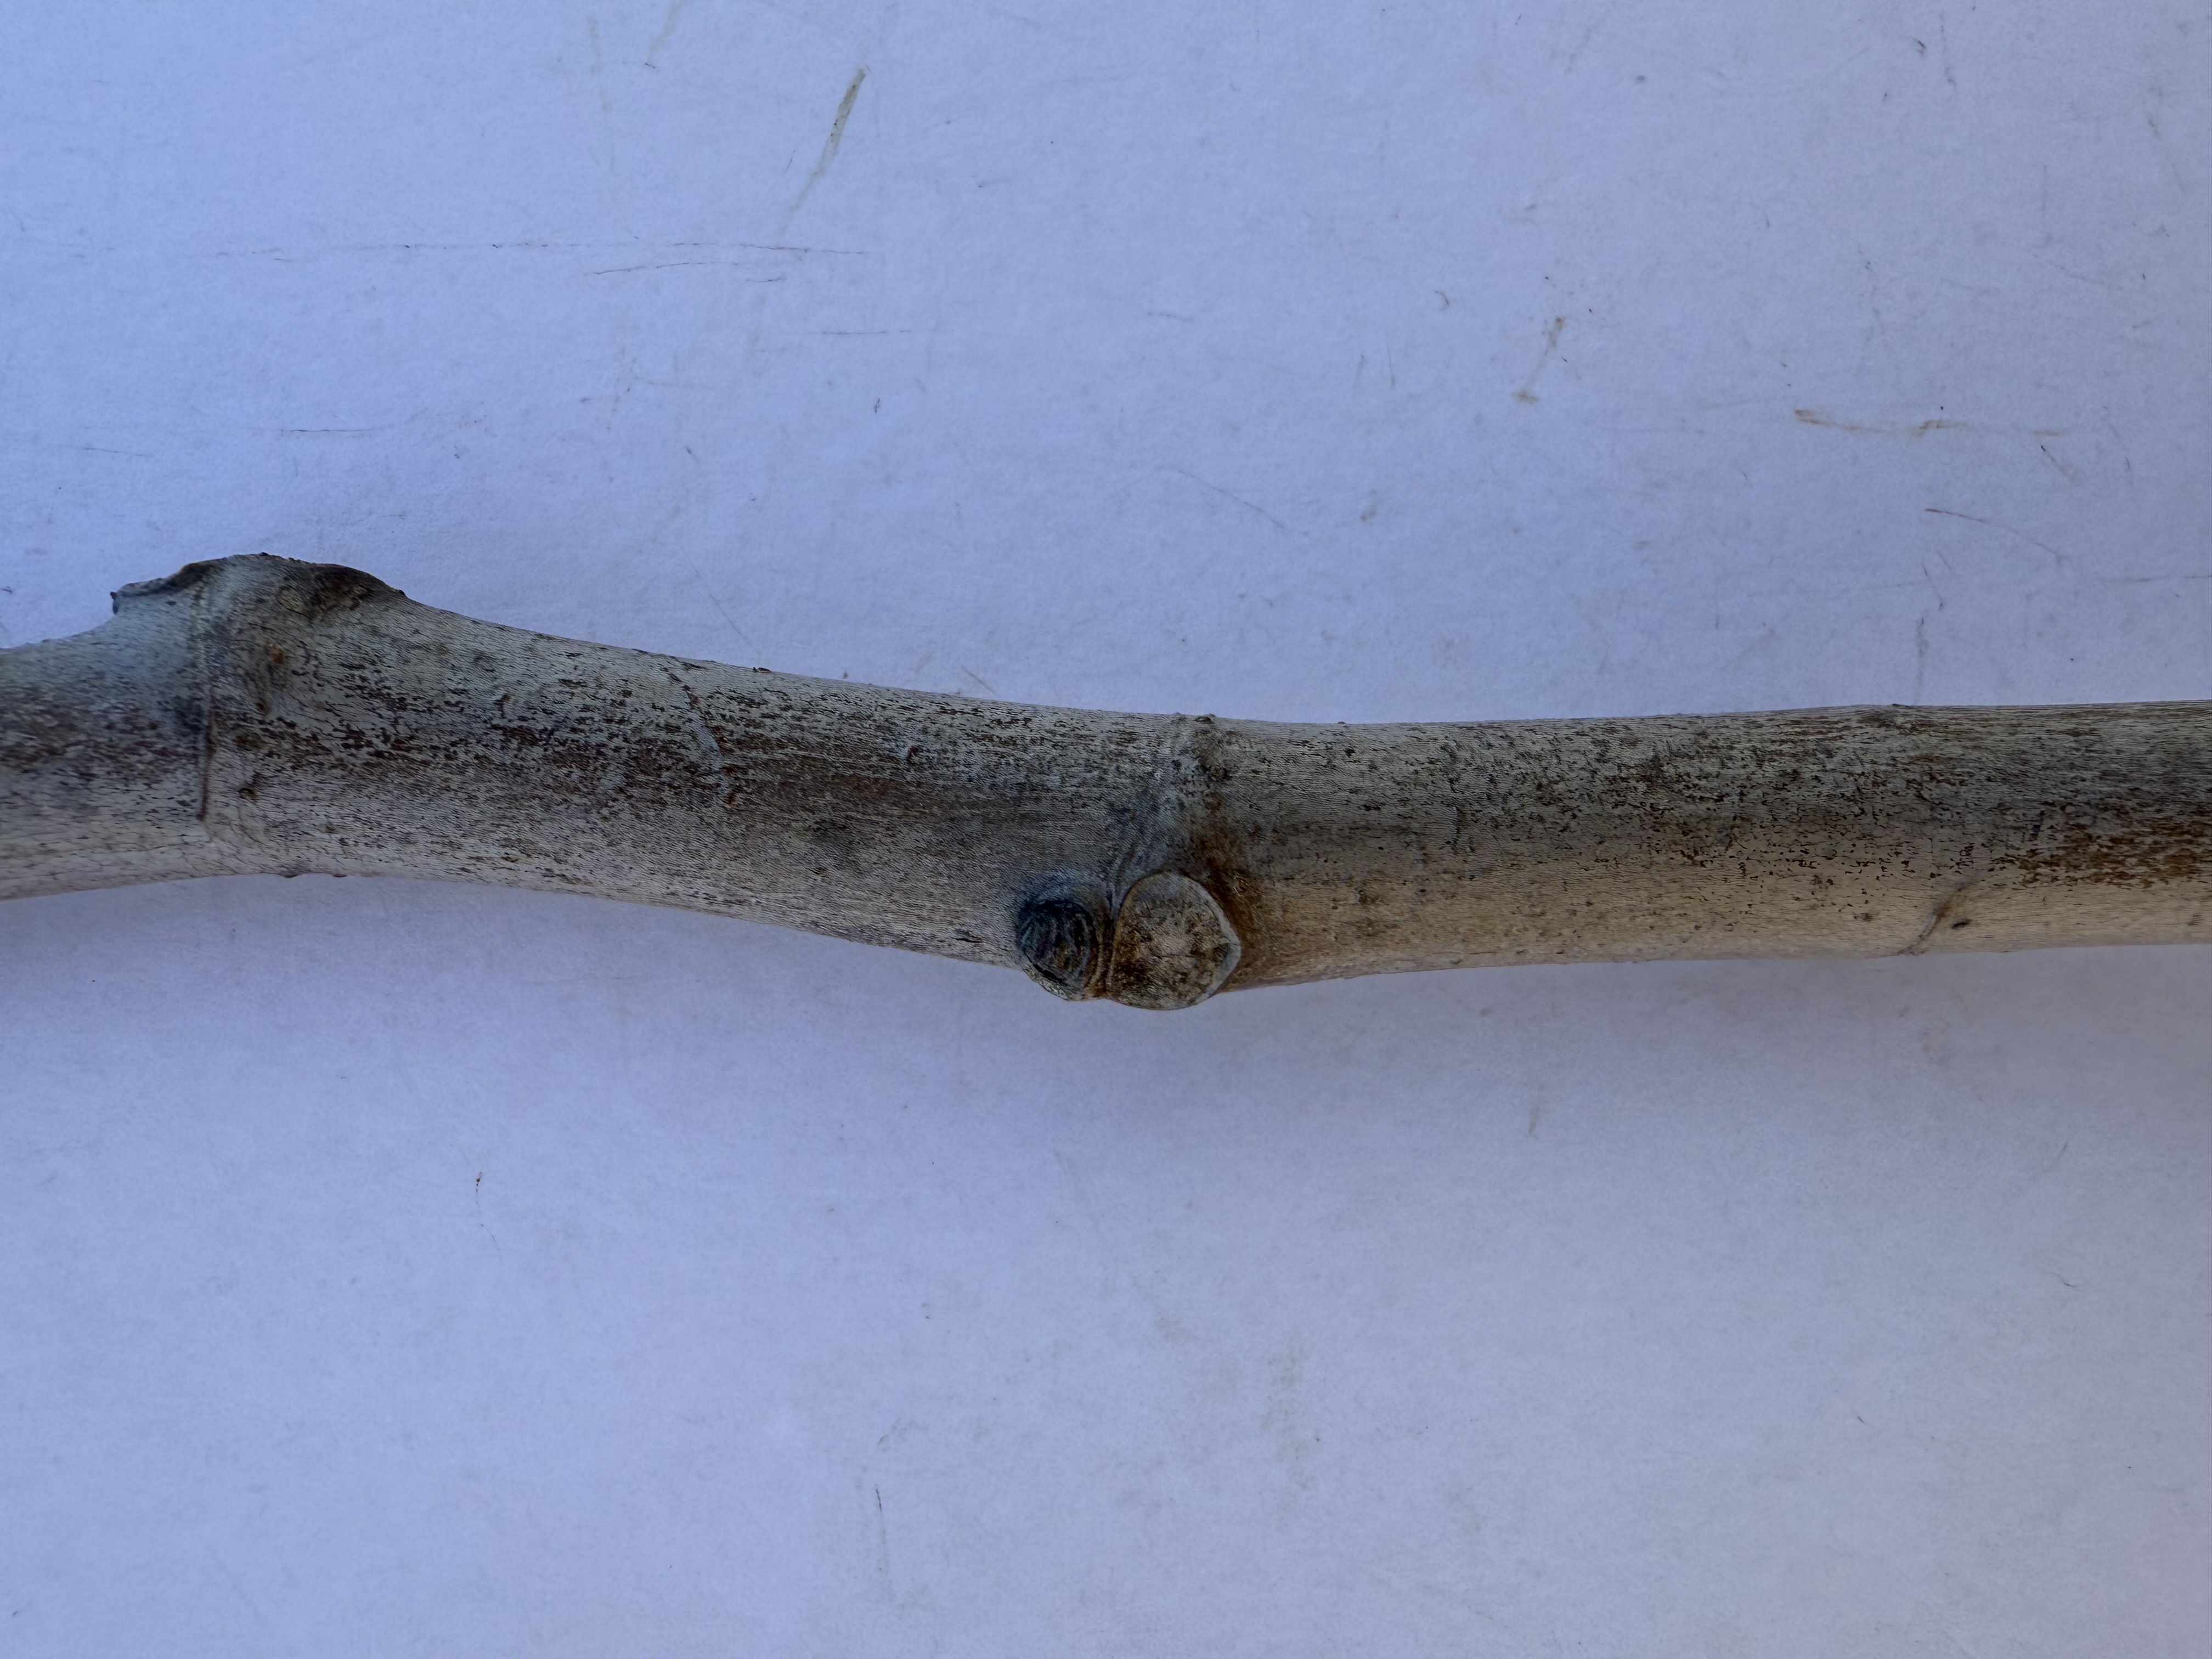
Variety: Bardacik Fig